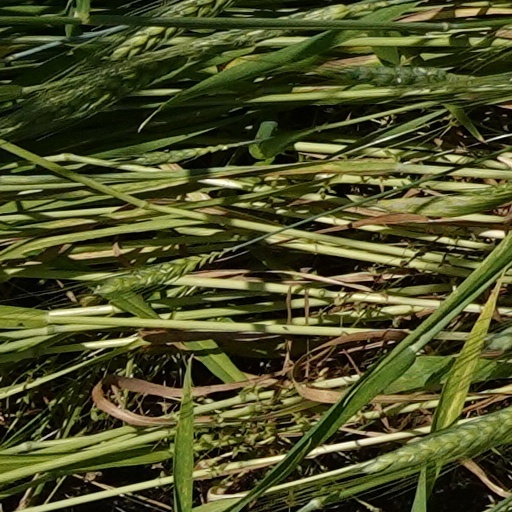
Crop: wheat